Tesla Semi

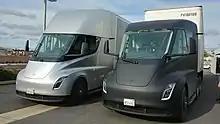
Two prototype Tesla Semis in Rocklin, California

Tesla indicated that the Semi would be equipped with Enhanced Autopilot as standard equipment, offering semi-autonomous capability, and that new technology with active safety controls on the independent motors and wheels would detect and prevent jackknifing. Musk said that the system could eventually allow several units to operate in an autopilot-based convoy, led by a truck with a driver, that would be a cheaper alternative to rail transport. At the time, platooning was legal in only eight U.S. states and all required a human driver in each truck, so changes in legislation would be necessary to achieve that technology capability. The battery packs are located under the floor of the cab, between the front and driving wheels. Running empty, the long-range Tesla Semi was expected to have a range of . In 2017, Tesla projected that the price of production versions for the and range versions would be and respectively. The company stated they would offer a Founder's Series Semi at . At the Semi and Roadster unveiling event, Musk stated "Production [of the semi] begins in 2019, so if you order now, you get the truck in 2 years." Tesla intends to warrant the drivetrain for 1 million miles.